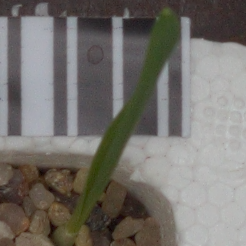
Label: common_wheat